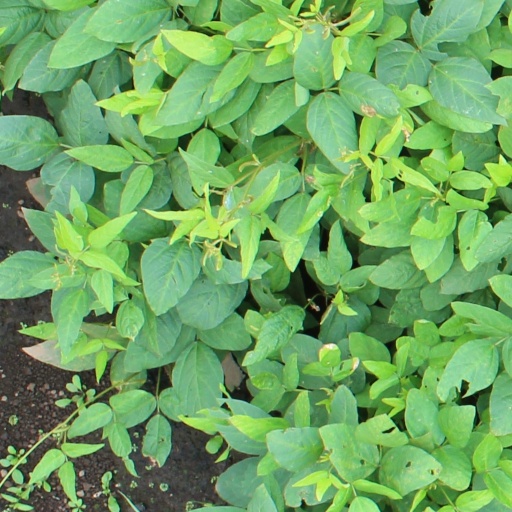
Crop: soybean